Havana Plan Piloto

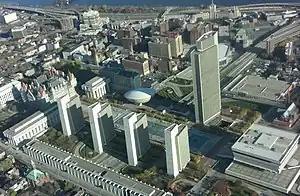
Empire State Plaza, Albany, New York

On the morning of 25 October 1957, Anastasia entered the barbershop of the Park Sheraton Hotel, at 56th Street and 7th Avenue in Midtown Manhattan. Anastasia's driver parked the car in an underground garage and then took a walk outside, leaving him unprotected. As Anastasia relaxed in the barber's chair, two men—scarves covering their faces—rushed in, shoved the barber out of the way, and fired at Anastasia. After the first volley of bullets, Anastasia reportedly lunged at his killers. However, the stunned Anastasia had actually attacked the gunmen's reflections in the wall mirror of the barbershop. The gunmen continued firing until Anastasia finally fell dead on the floor.